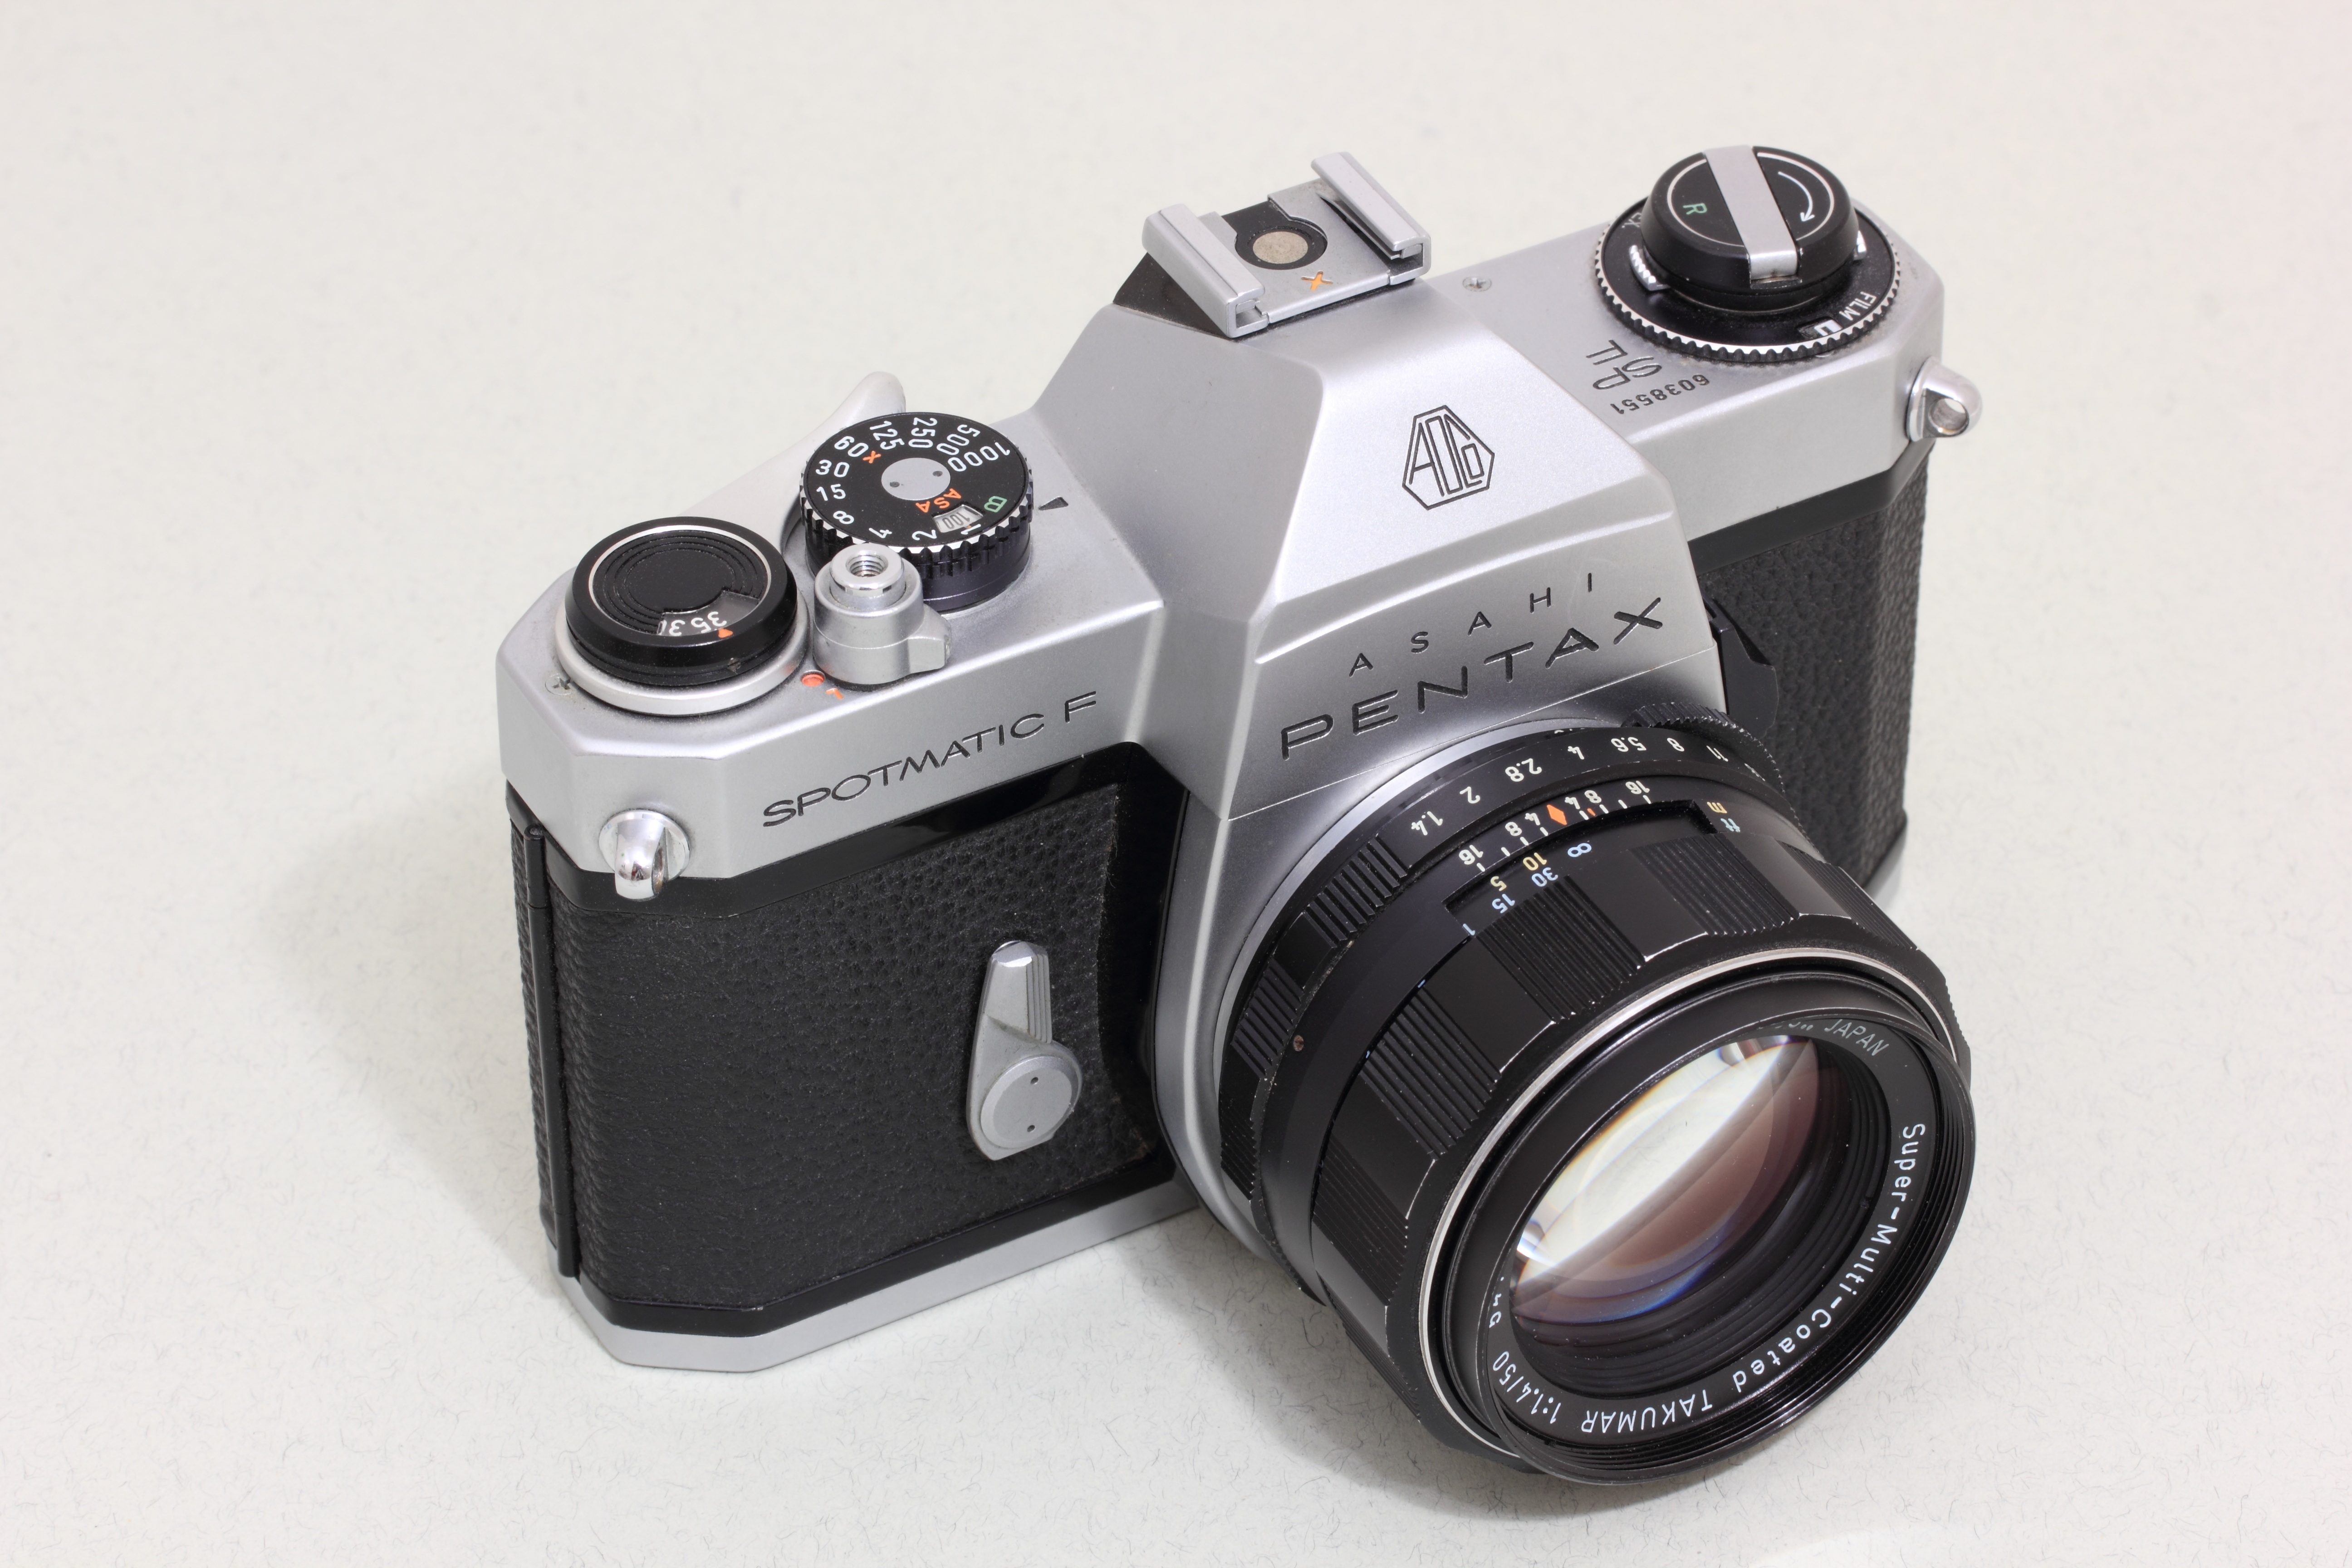
camera, photography, photo, slr, lens, equipment, film camera, japan, asahi, product, reflex camera, digital camera, chrome, 35mm, pentax, body, reflex, camera lens, rangefinder, takumar, optical, spotmatic, analog camera, spotmatic f, product design, digital slr, single lens reflex camera, cameras optics, mirrorless interchangeable lens camera, camera accessory